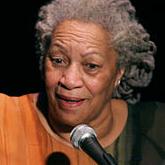
Age: 76